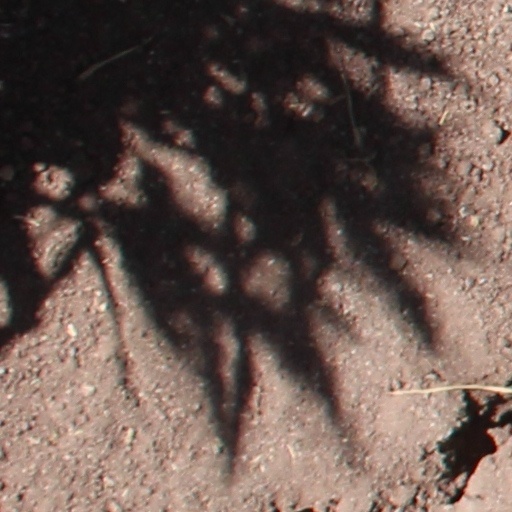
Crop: wheat